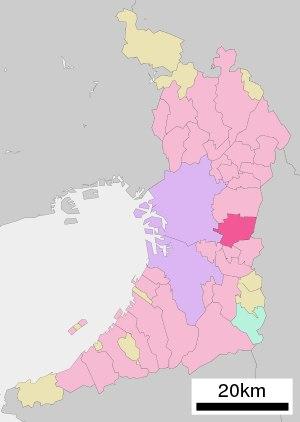
Yao est une municipalité ayant le statut de ville dans la préfecture d'Osaka, au Japon. La ville a reçu ce statut en 1948.